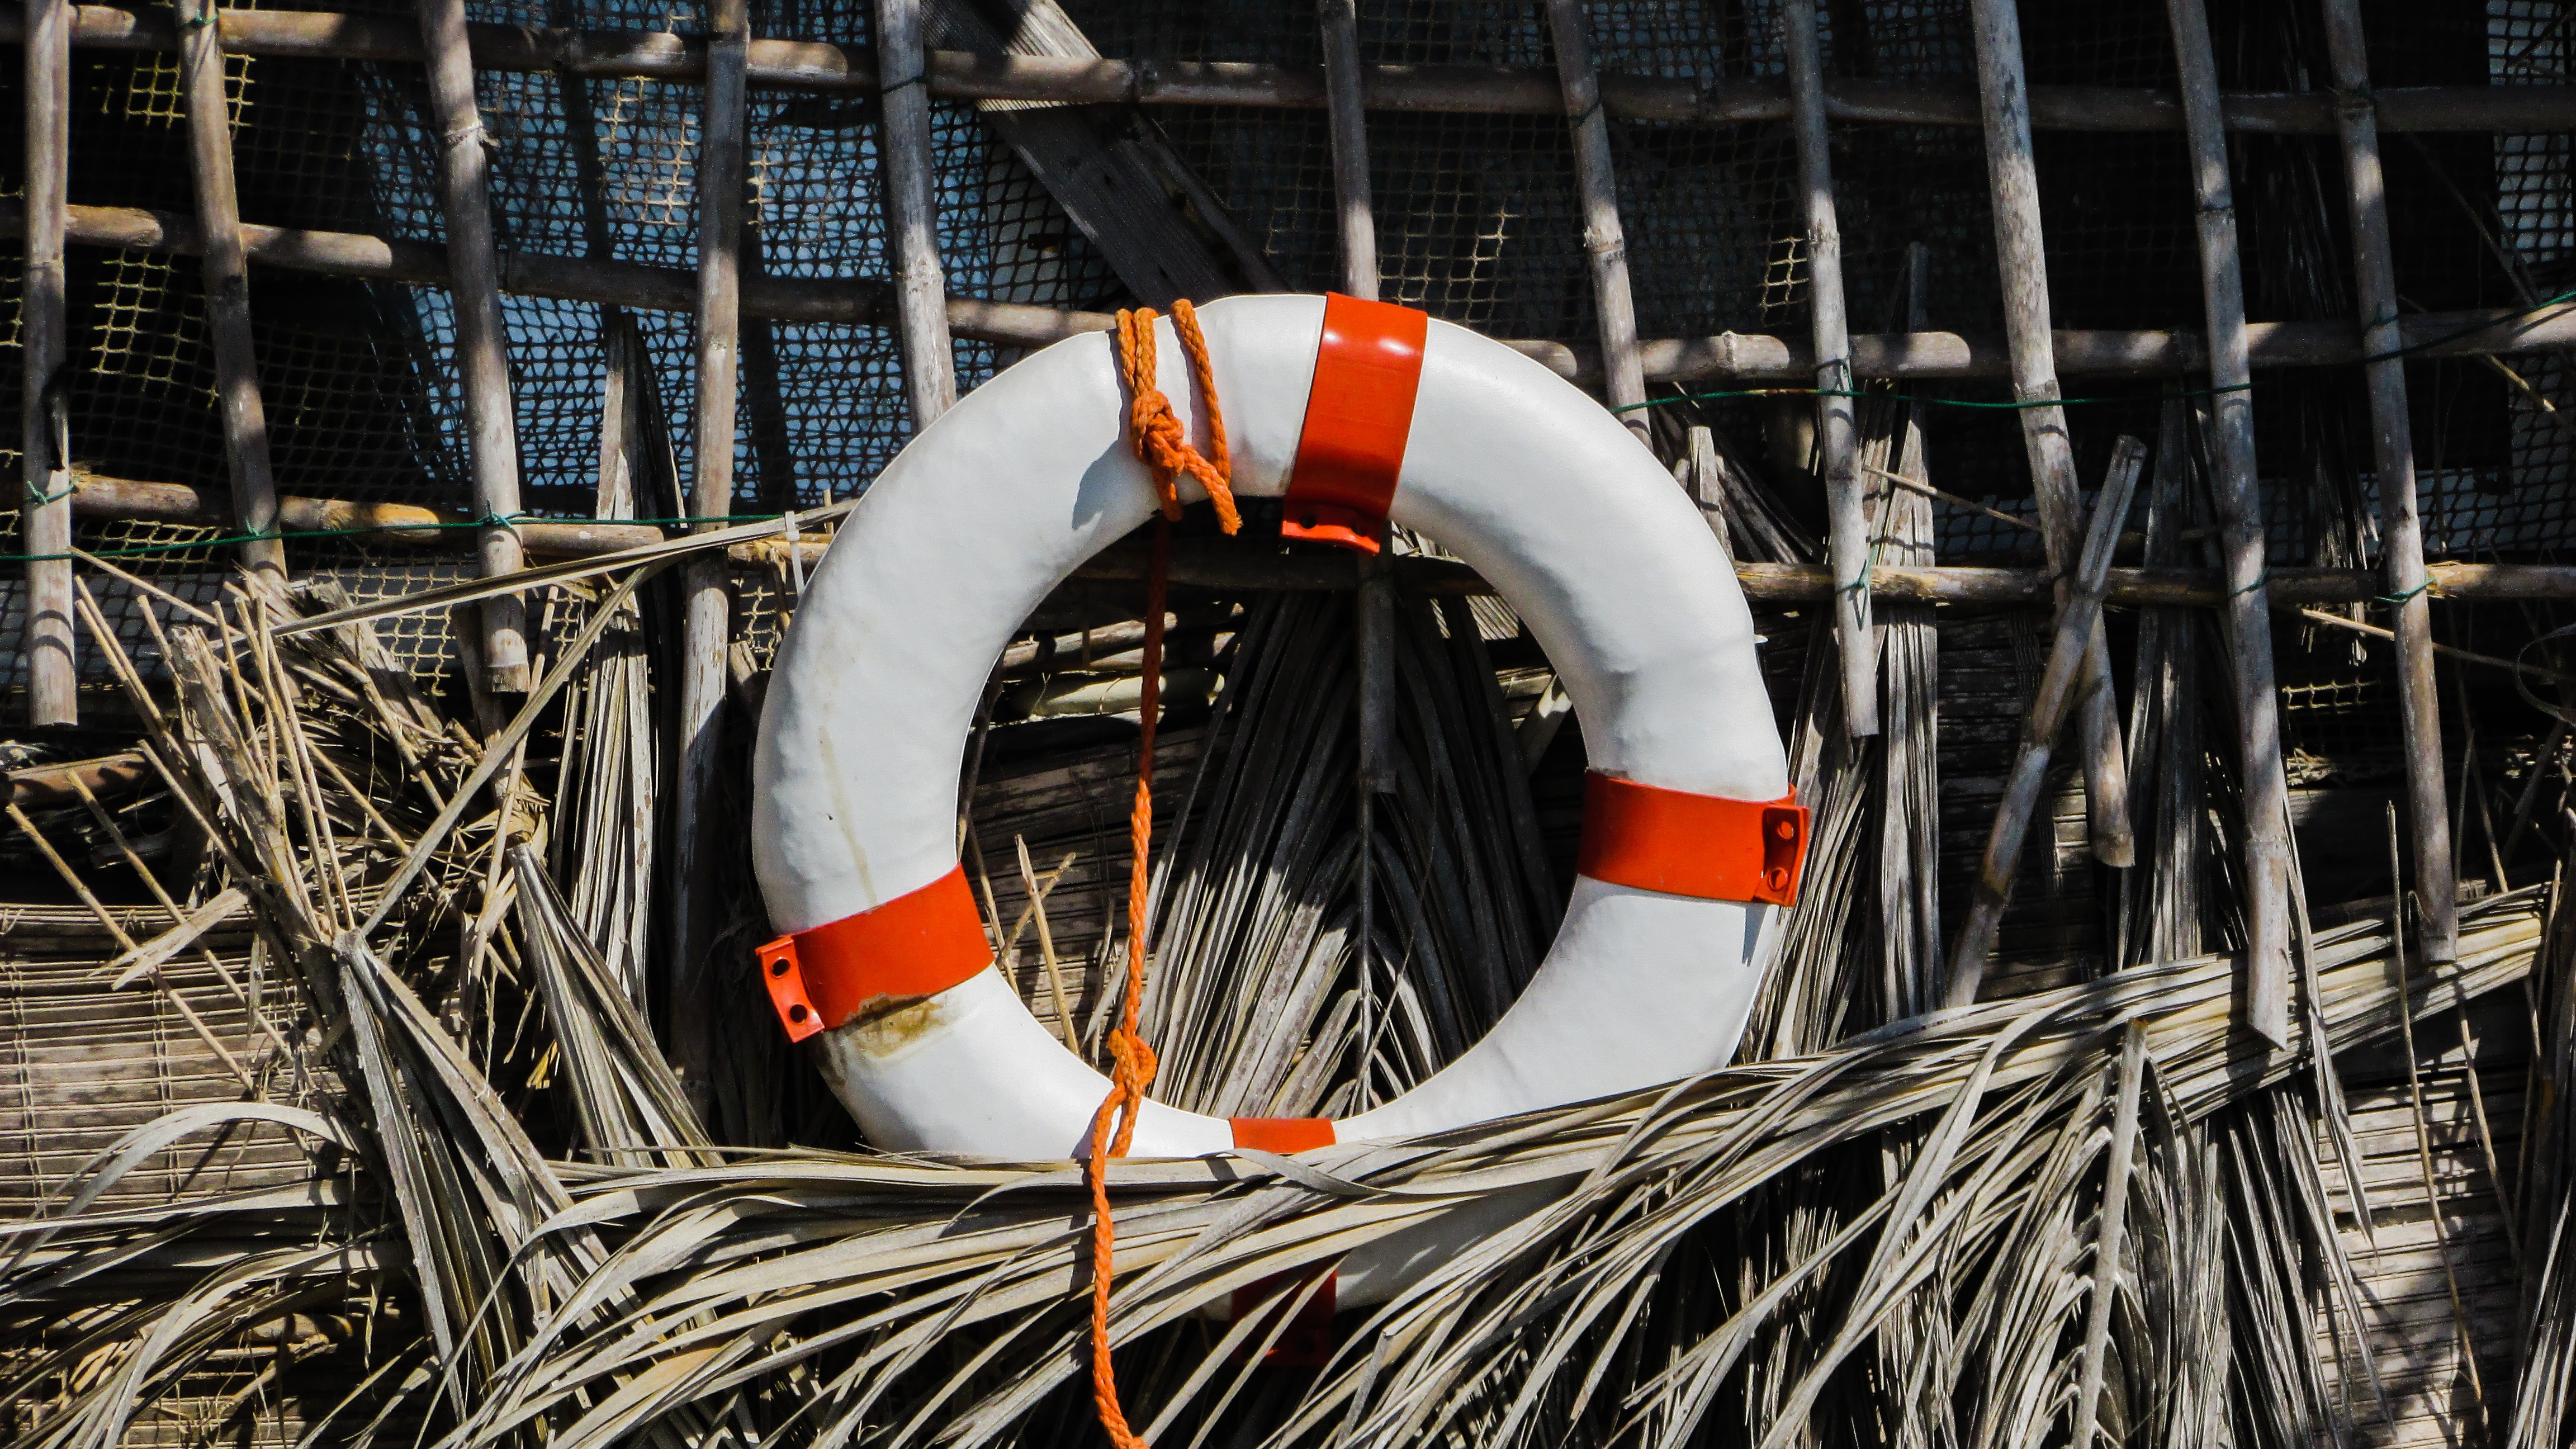
hut, vehicle, equipment, life preserver, christmas decoration, safety, rescue, reed hut